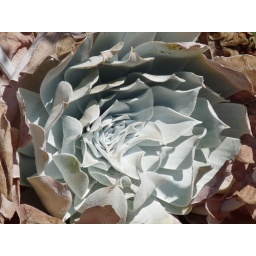
Snow white wild flower near the dried water bed at Caspers Wilderness Park